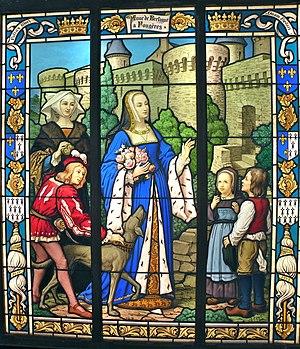
Vitrail d'Anne de Bretagne à Fougères.